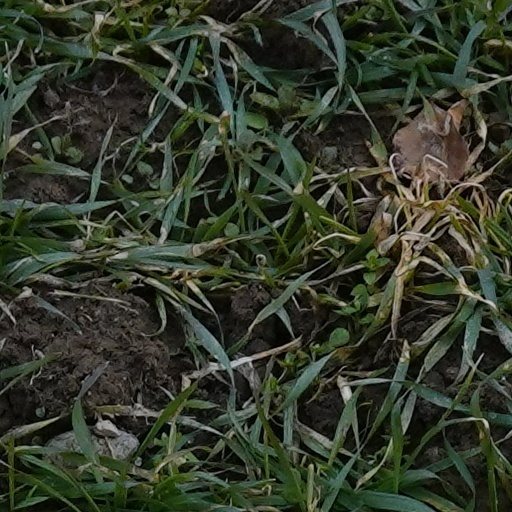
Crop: wheat